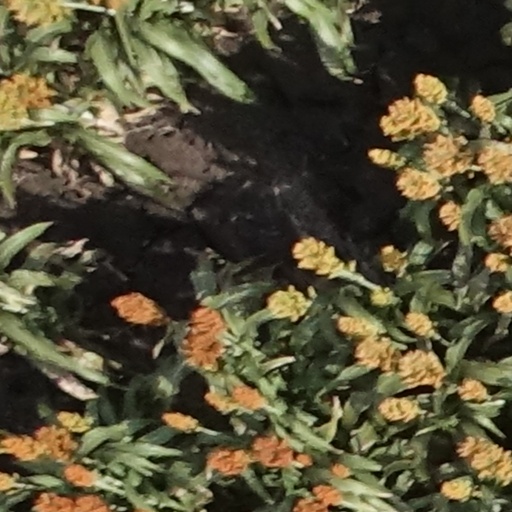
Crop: sorghum